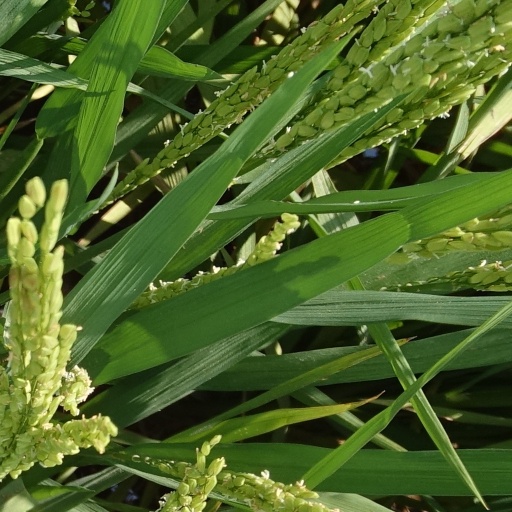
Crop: rice